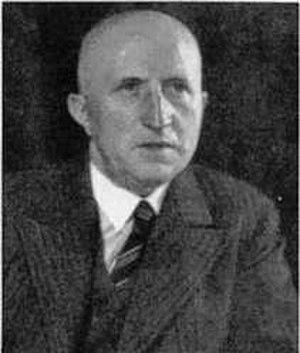
Hermann Paul Nitsche était un psychiatre allemand, membre du parti nazi qui joua un rôle majeur dans la mise en œuvre de l'Aktion T4 et fut condamné à mort et exécuté pour crime contre l'humanité.